History of Patras

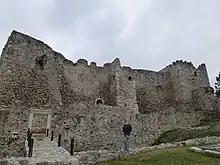
View of the Byzantine Patras Castle.

According to the Christian tradition, Saint Andrew came to Patras to preach Christianity during the reign of Emperor Nero and was crucified as a martyr. He is ever since considered to be the patron saint of the city. Two temples built in his honor, an old Byzantine-style basilica and a new monumental church, completed in the 1970s, mark the traditional place of his crucifixion. The new Saint Andrew Church is also the largest Orthodox church in the Balkans. Like Corinth, it was an early and effective centre of Christianity; its archbishop is mentioned in the lists of the Council of Sardica in 347.